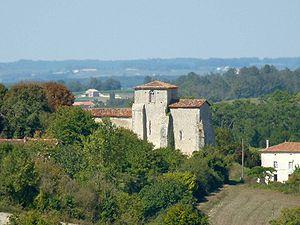
église et vue sur Sainte-Souline (16), France
Sainte-Souline est une commune du Sud-Ouest de la France, située dans le département de la Charente.